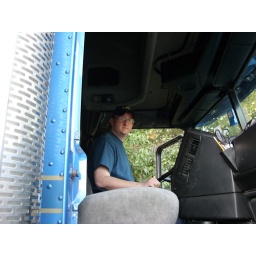
My friend Shannon sitting in my truck on Saturday afternoon at the house in Opelousas, LA